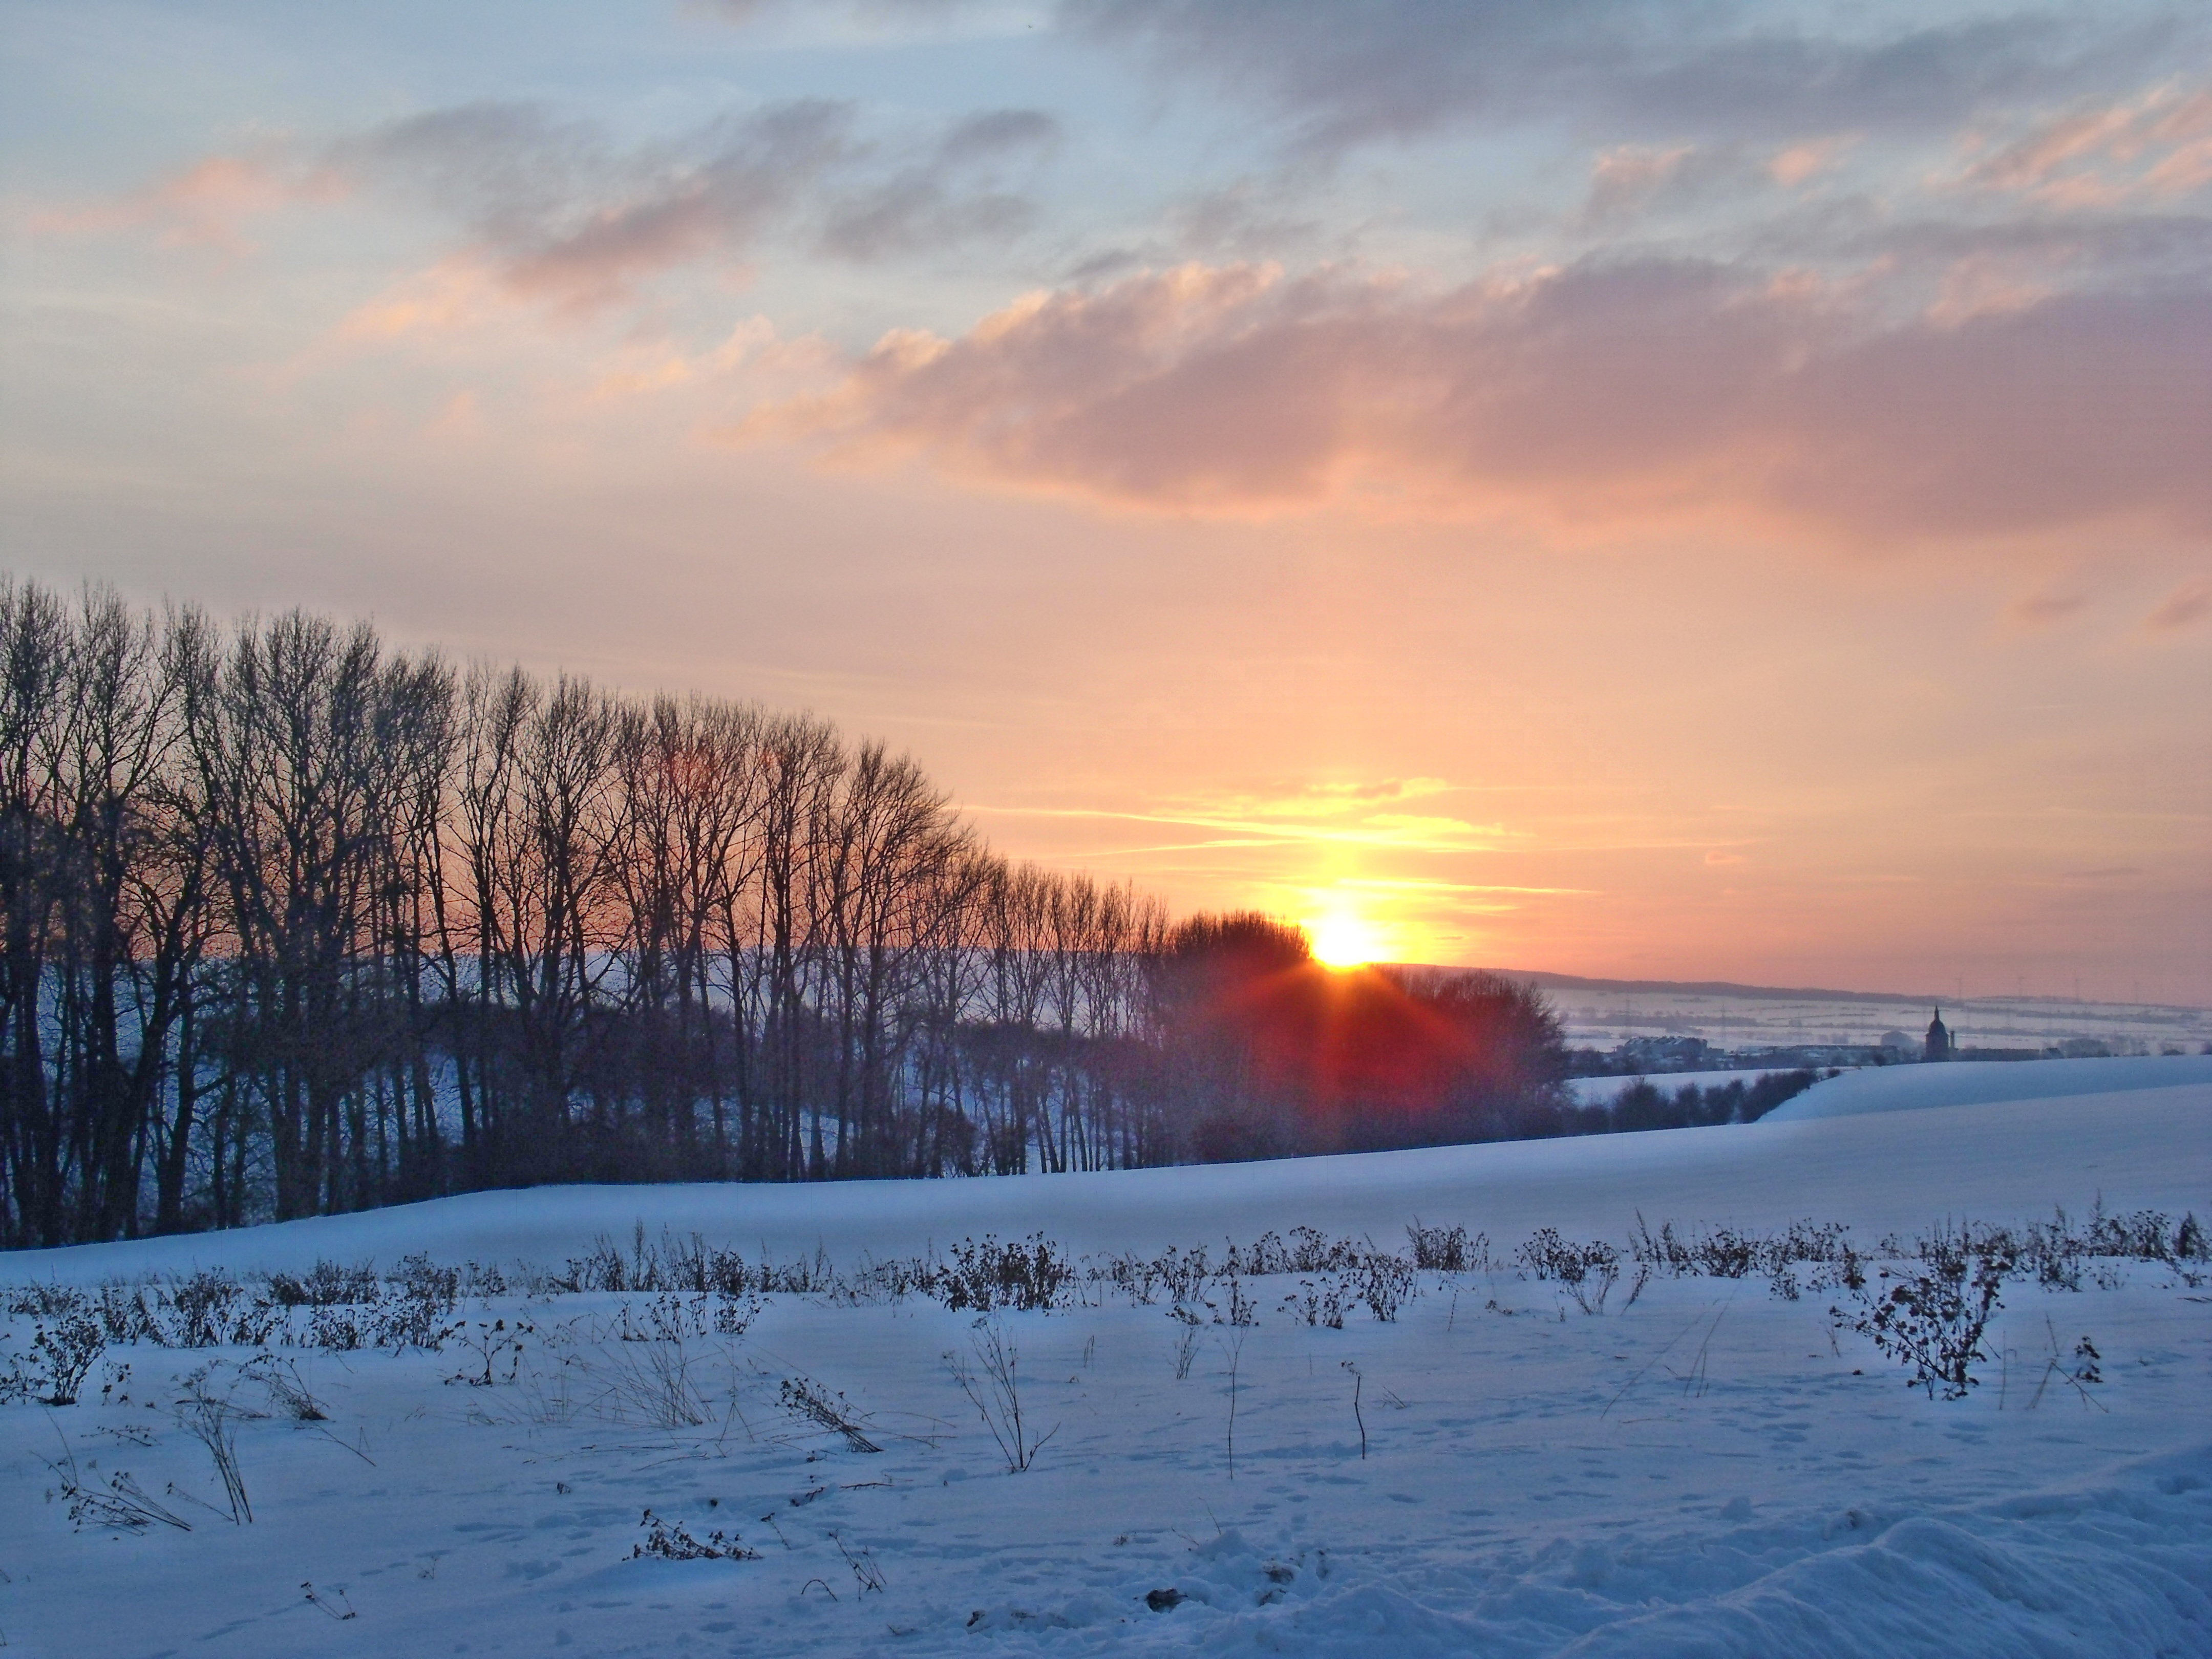
landscape, nature, mountain, snow, cold, winter, cloud, sky, sun, sunrise, sunset, sunlight, morning, frost, dawn, village, dusk, evening, weather, blue, season, trees, mood, evening sun, freezing, atmospheric phenomenon